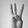
ASL letter: W